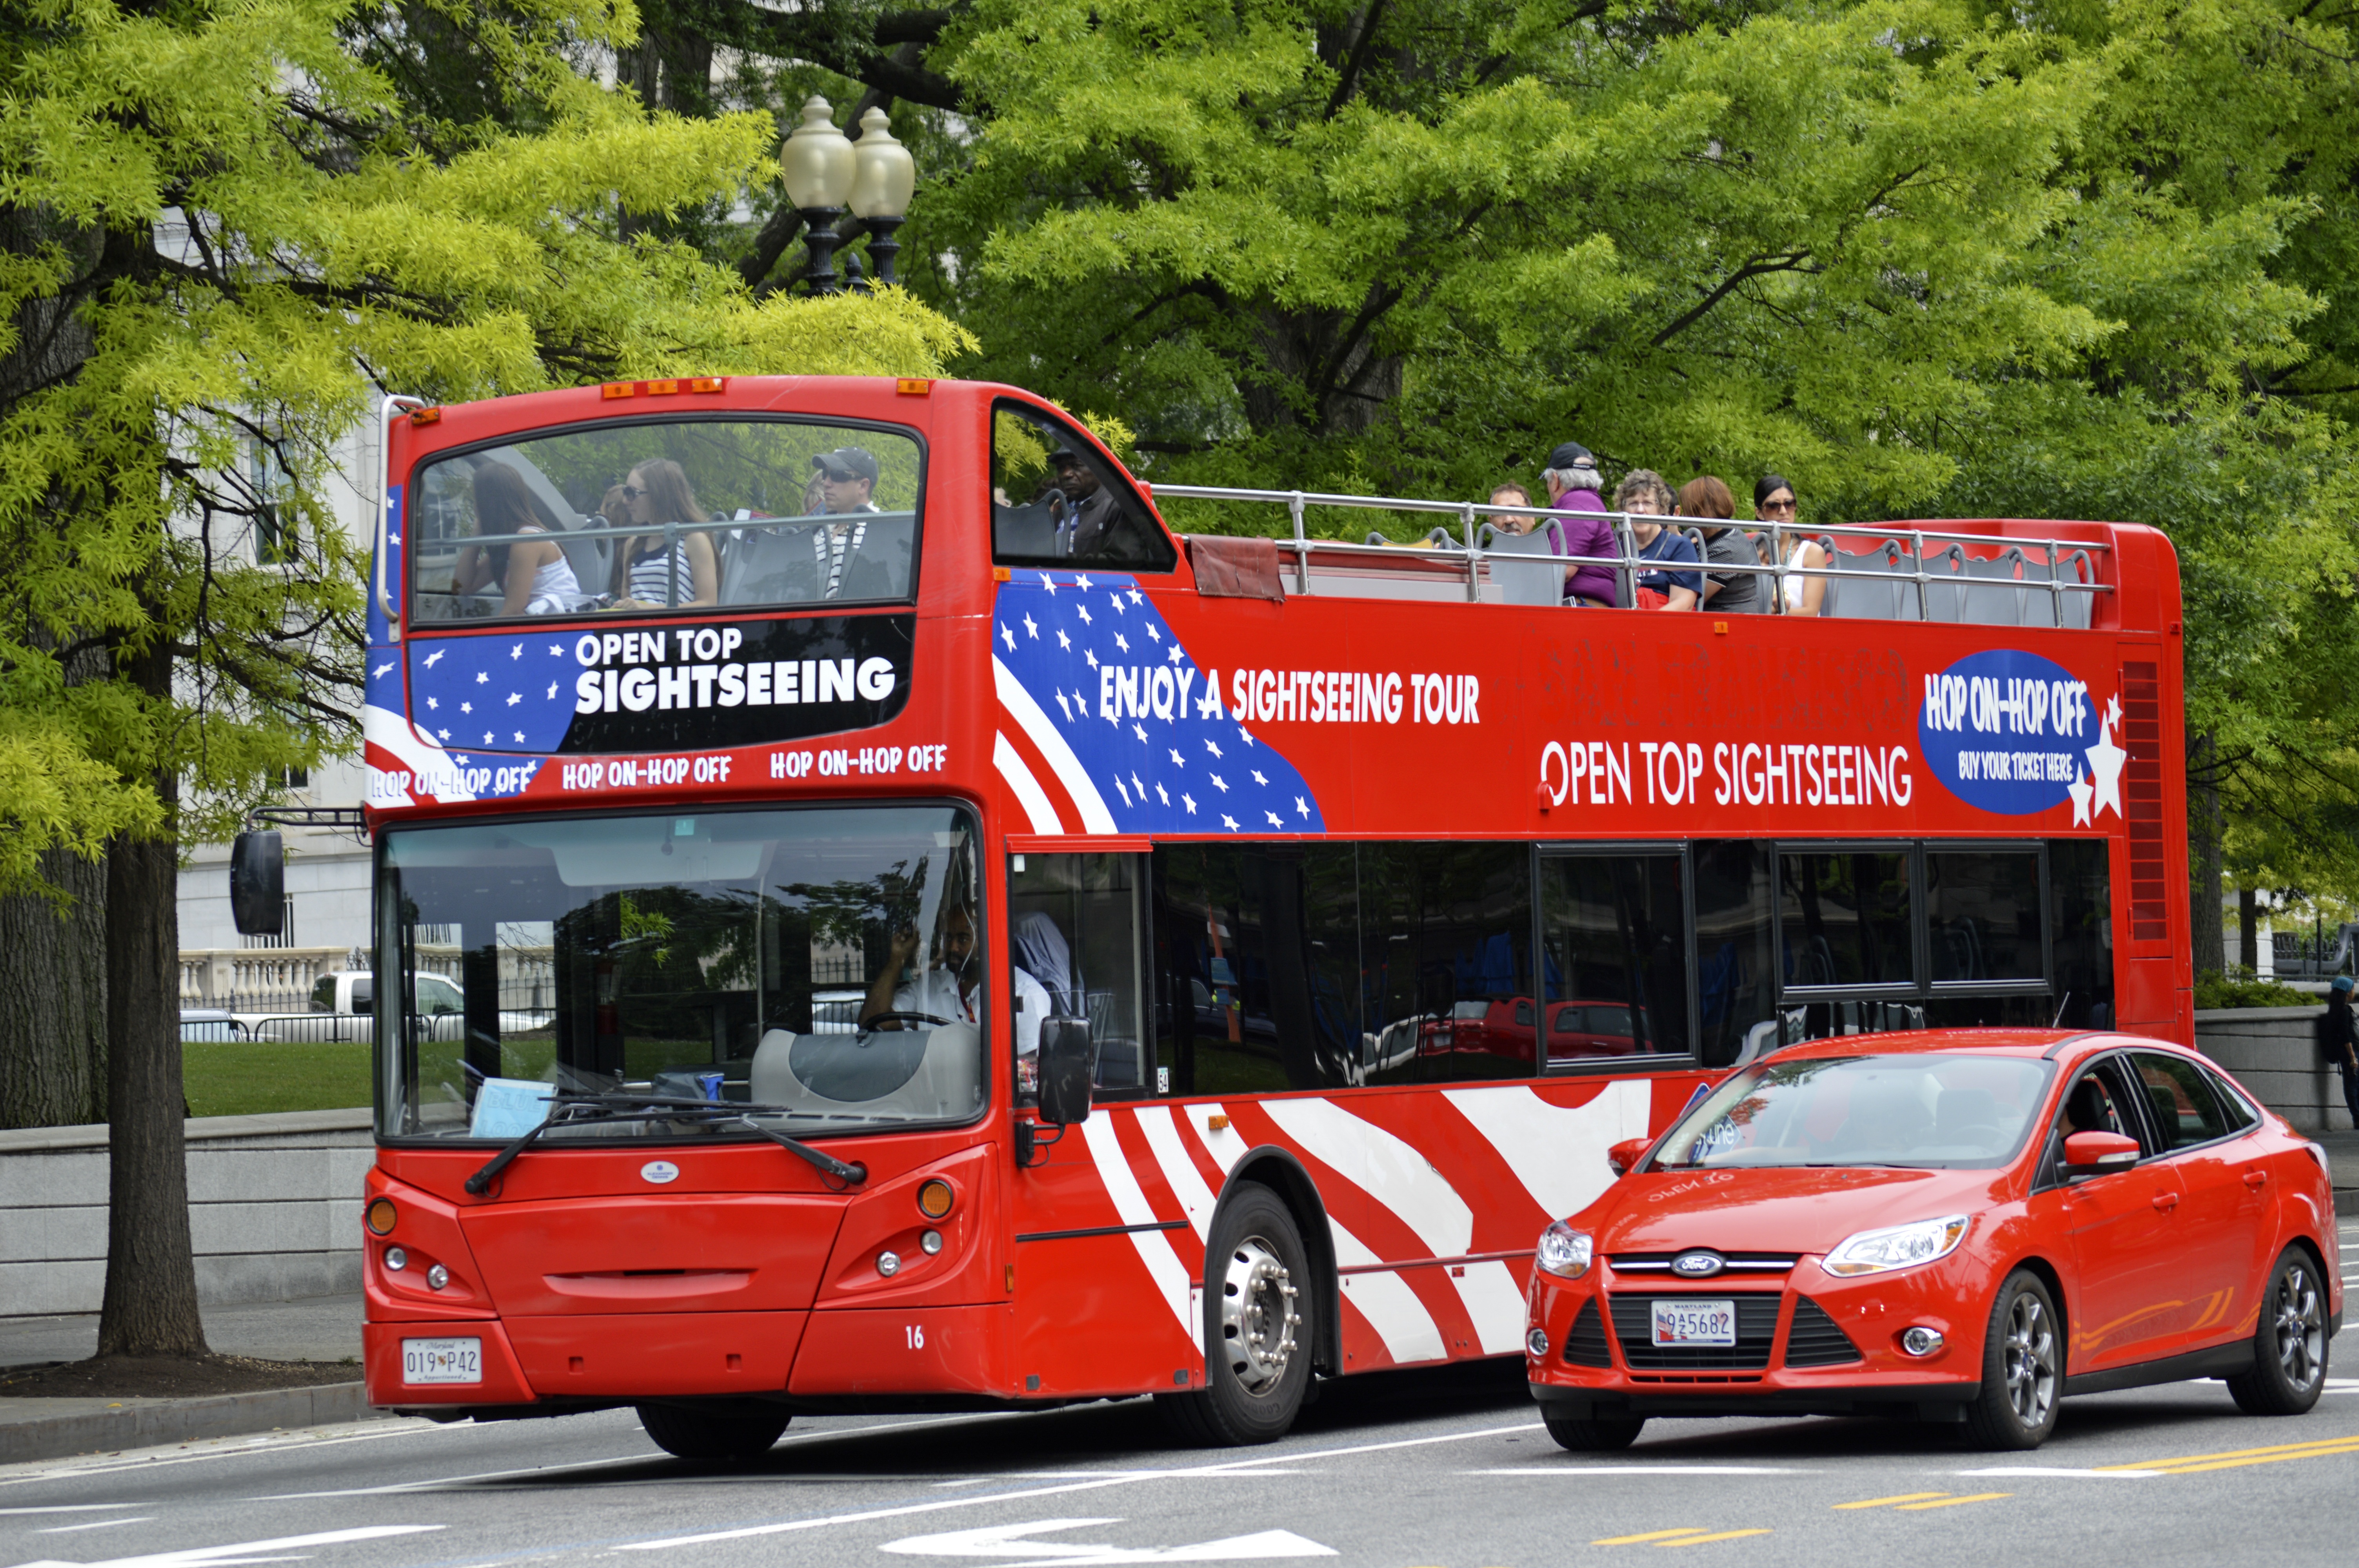
road, traffic, street, car, city, travel, motion, transportation, transport, vehicle, auto, speed, trip, public transport, bus, race track, washington dc, car on road, land vehicle, tour bus service